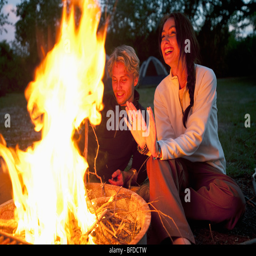
a couple enjoy a campfire